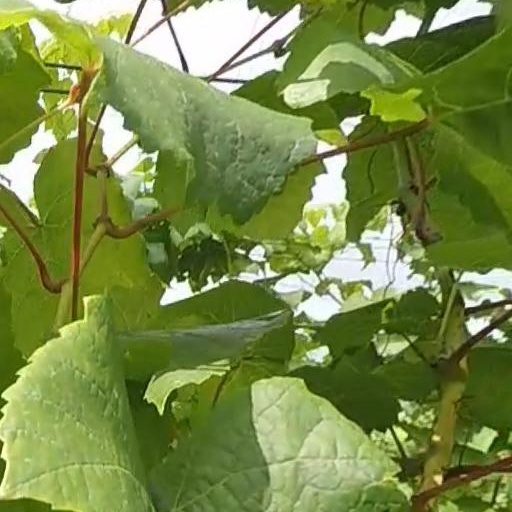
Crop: grape